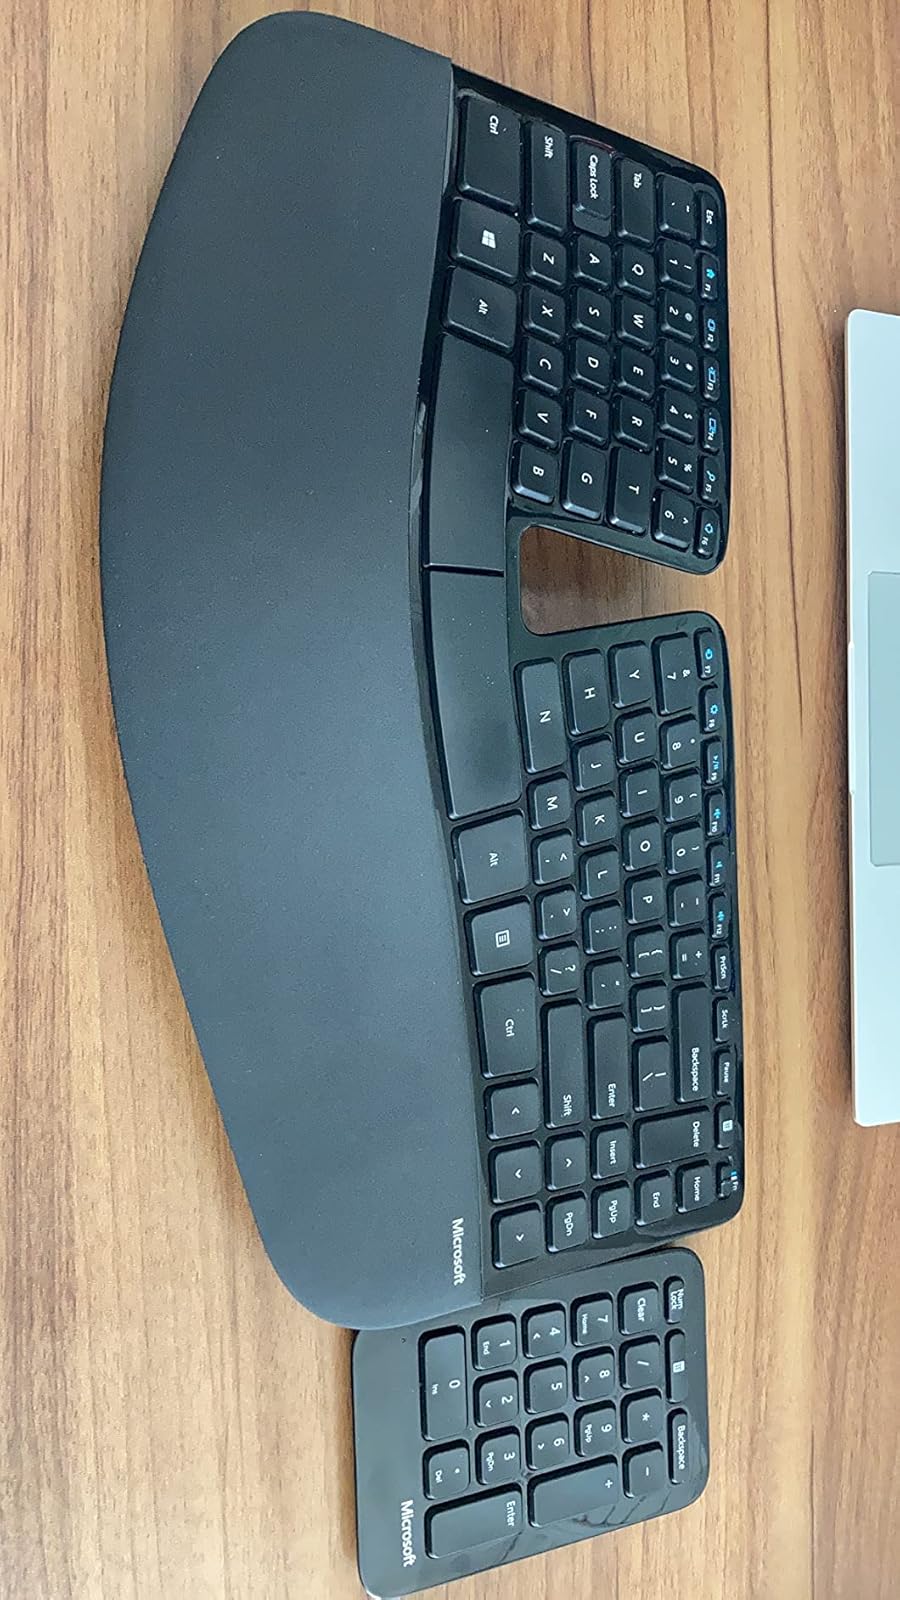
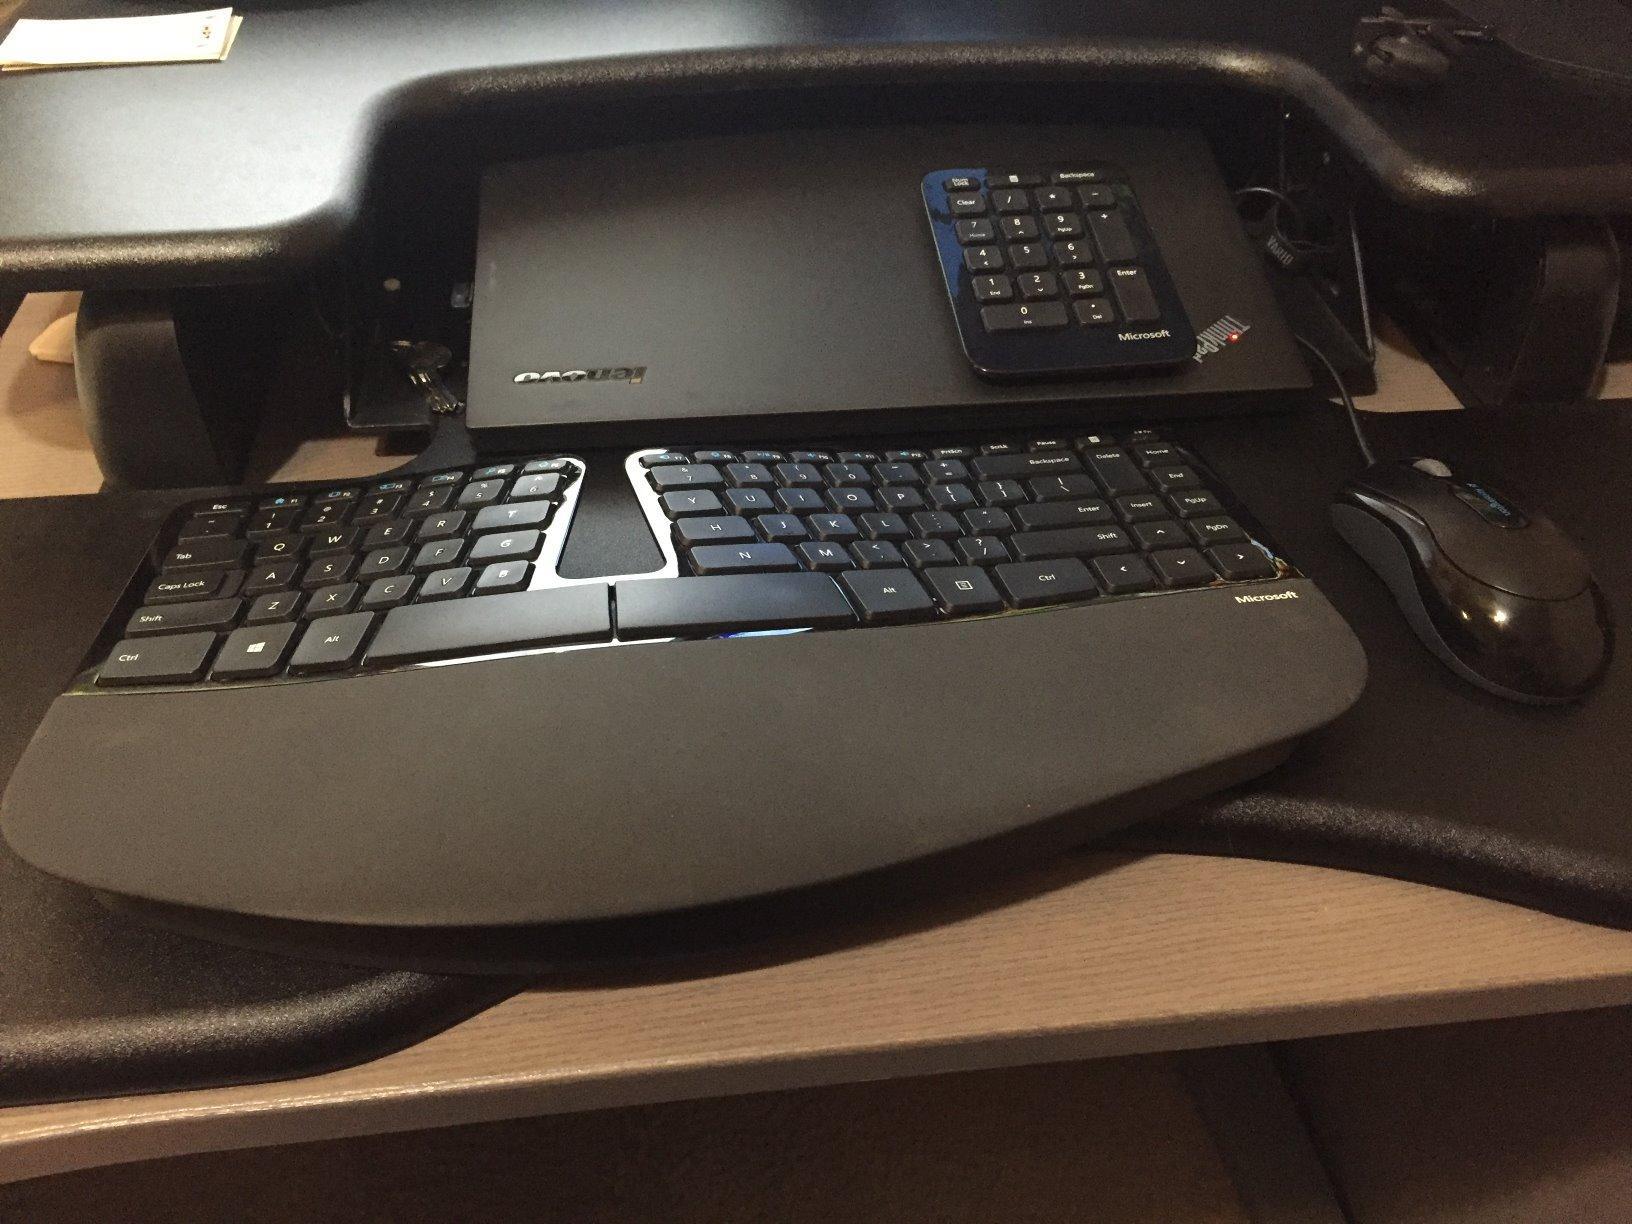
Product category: keyboard
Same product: yes